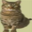
Label: cat